Bolskan

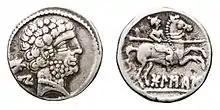
Silver denarius minted in Bolskan.

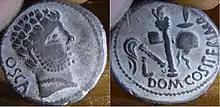
Silver denarius minted in Bolskan.

Bolskan was an Iberian city located in the territory of the Vescetani (an Iberian tribe) in north-eastern Spain about 65 km north of the Ebro River. It was on the site that is now occupied by the city of Huesca, in the Iberian Peninsula.